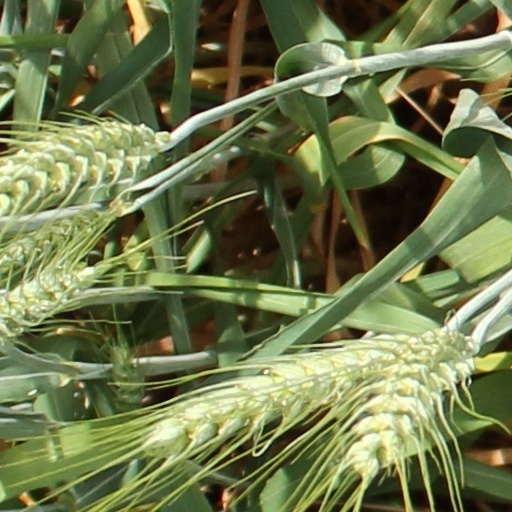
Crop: wheat